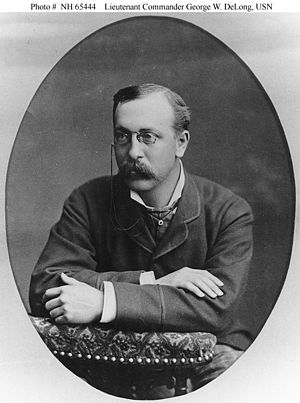
Jeannette-ekspeditionen / Baggrund / George De Long
George Washington De Long.
"Jeannette-ekspeditionen fra 1879-81, officielt den amerikanske arktiske ekspedition, var et forsøg ledet af George W. De Long på at nå Nordpolen ved at forsøge en banebrydende ny rute fra Stillehavet gennem Beringstrædet. Forudsætningen var, at en tempereret strøm, Kuro Siwo, strømmede nordover ind i strædet, hvilket gav en adgang til et åbent polarhav og dermed til polen. Denne teori viste sig illusorisk; ekspeditionens skib, USS ""Jeannette"" og dets besætning på 33 mand, blev fanget af is og drev i næsten to år, før hun blev knust og sank nord for den sibiriske kyst. De Long førte derefter sine 32 mænd på en farlig rejse med slæde, trækkende Jeannettes hvalbåd og to kuttere og skiftede til sidst til disse små både for at sejle til Lena-deltaet i Sibirien. Under denne rejse, og i de efterfølgende uger med vandring i Sibirien før redningen, døde 20 af skibets mandskab, herunder De Long.